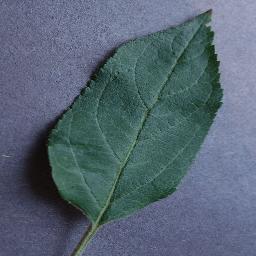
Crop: apple
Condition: healthy